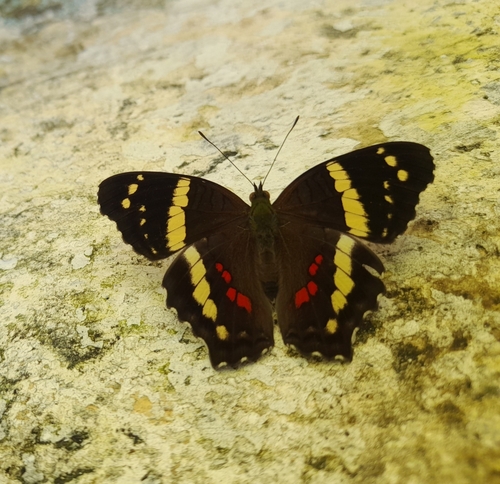
Scientific name: Anartia fatima
Common name: Banded peacock
Family: Nymphalidae
Order: Lepidoptera
Pollinator type: Primary pollinator
Habitat: Open areas and gardens
Geographic range: South America
Conservation status: Least Concern